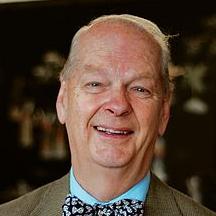
Age: 72